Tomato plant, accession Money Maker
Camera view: tilt-top (135 deg); turntable rotation: 120 degrees
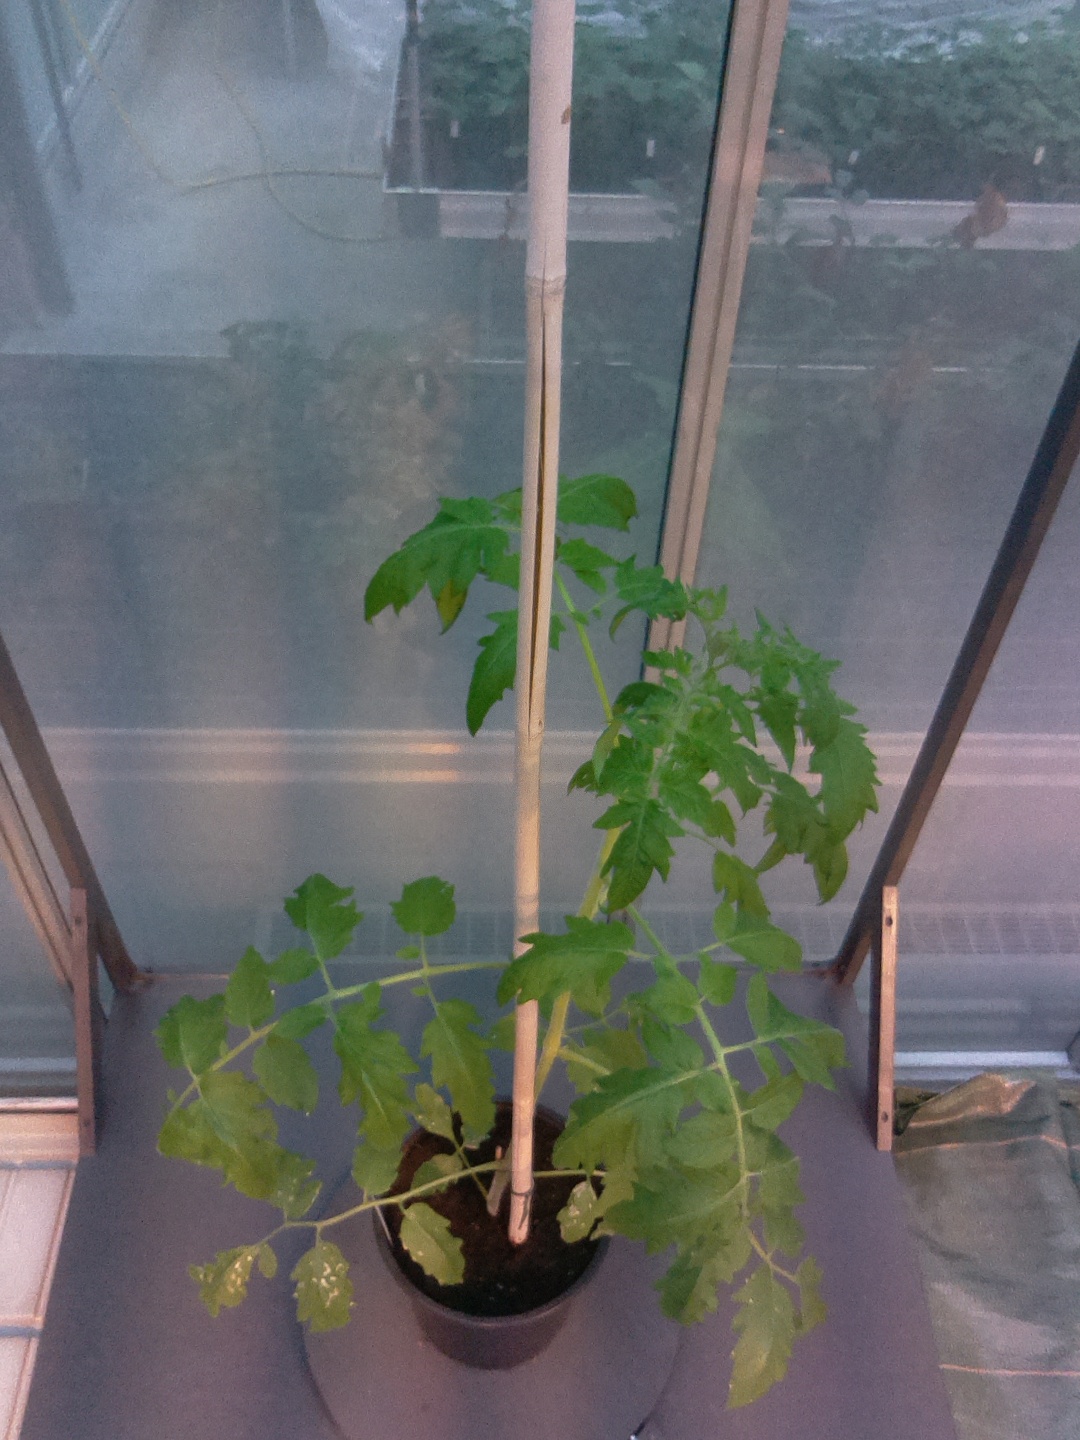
BBCH growth stage 54: 4 inflorescences visible